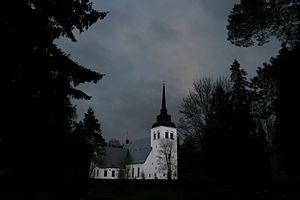
L’église de Valkeala est une église luthérienne construite dans le quartier de Valkeala à Kouvola en Finlande.
Cet article recense les églises évangéliques-luthériennes de Finlande.